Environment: real
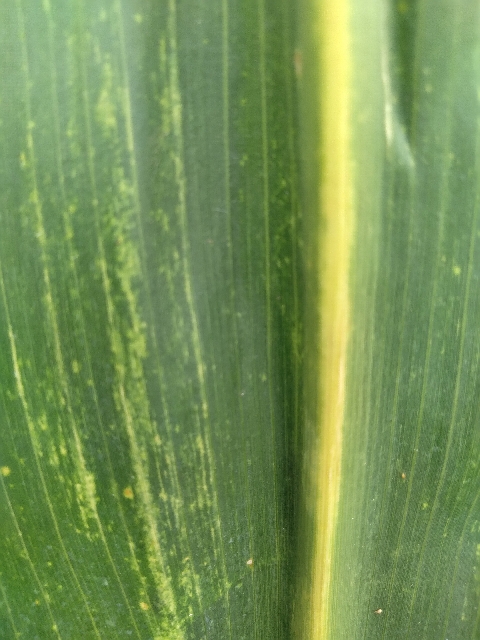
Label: lethal_necrosis